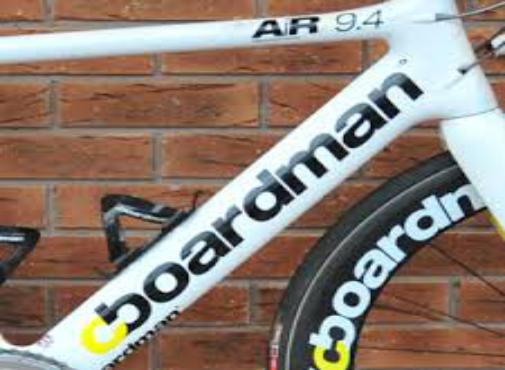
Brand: boardman bikes
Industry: Transportation